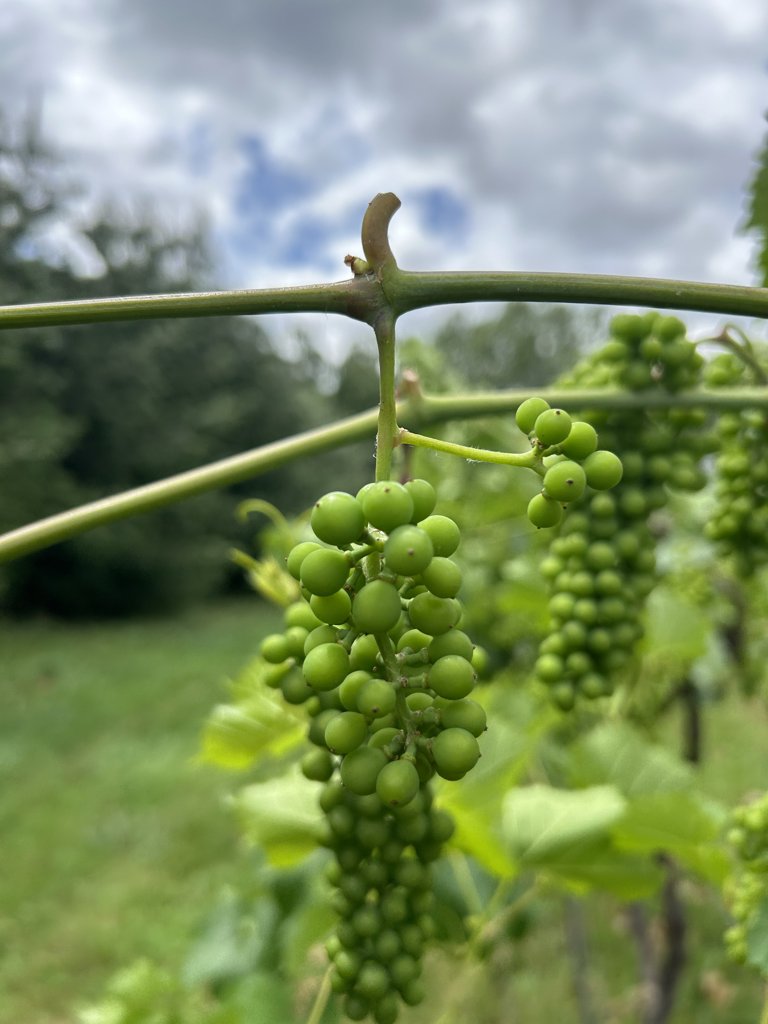
Berries visible: 160
Grape clusters: 2